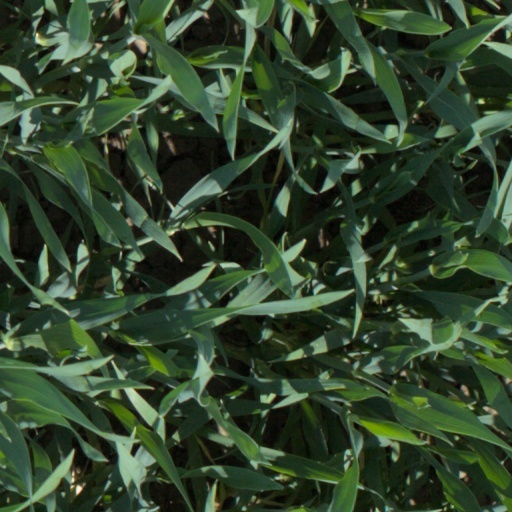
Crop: wheat